United Nations Security Council Resolution 1108

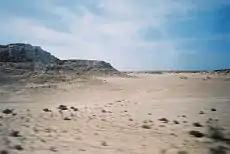
Western Sahara desert

United Nations Security Council resolution 1108, adopted unanimously on 22 May 1997, after reaffirming all previous resolutions on the Western Sahara, the Council extended the mandate of the United Nations Mission for the Referendum in Western Sahara (MINURSO) until 30 September 1997.